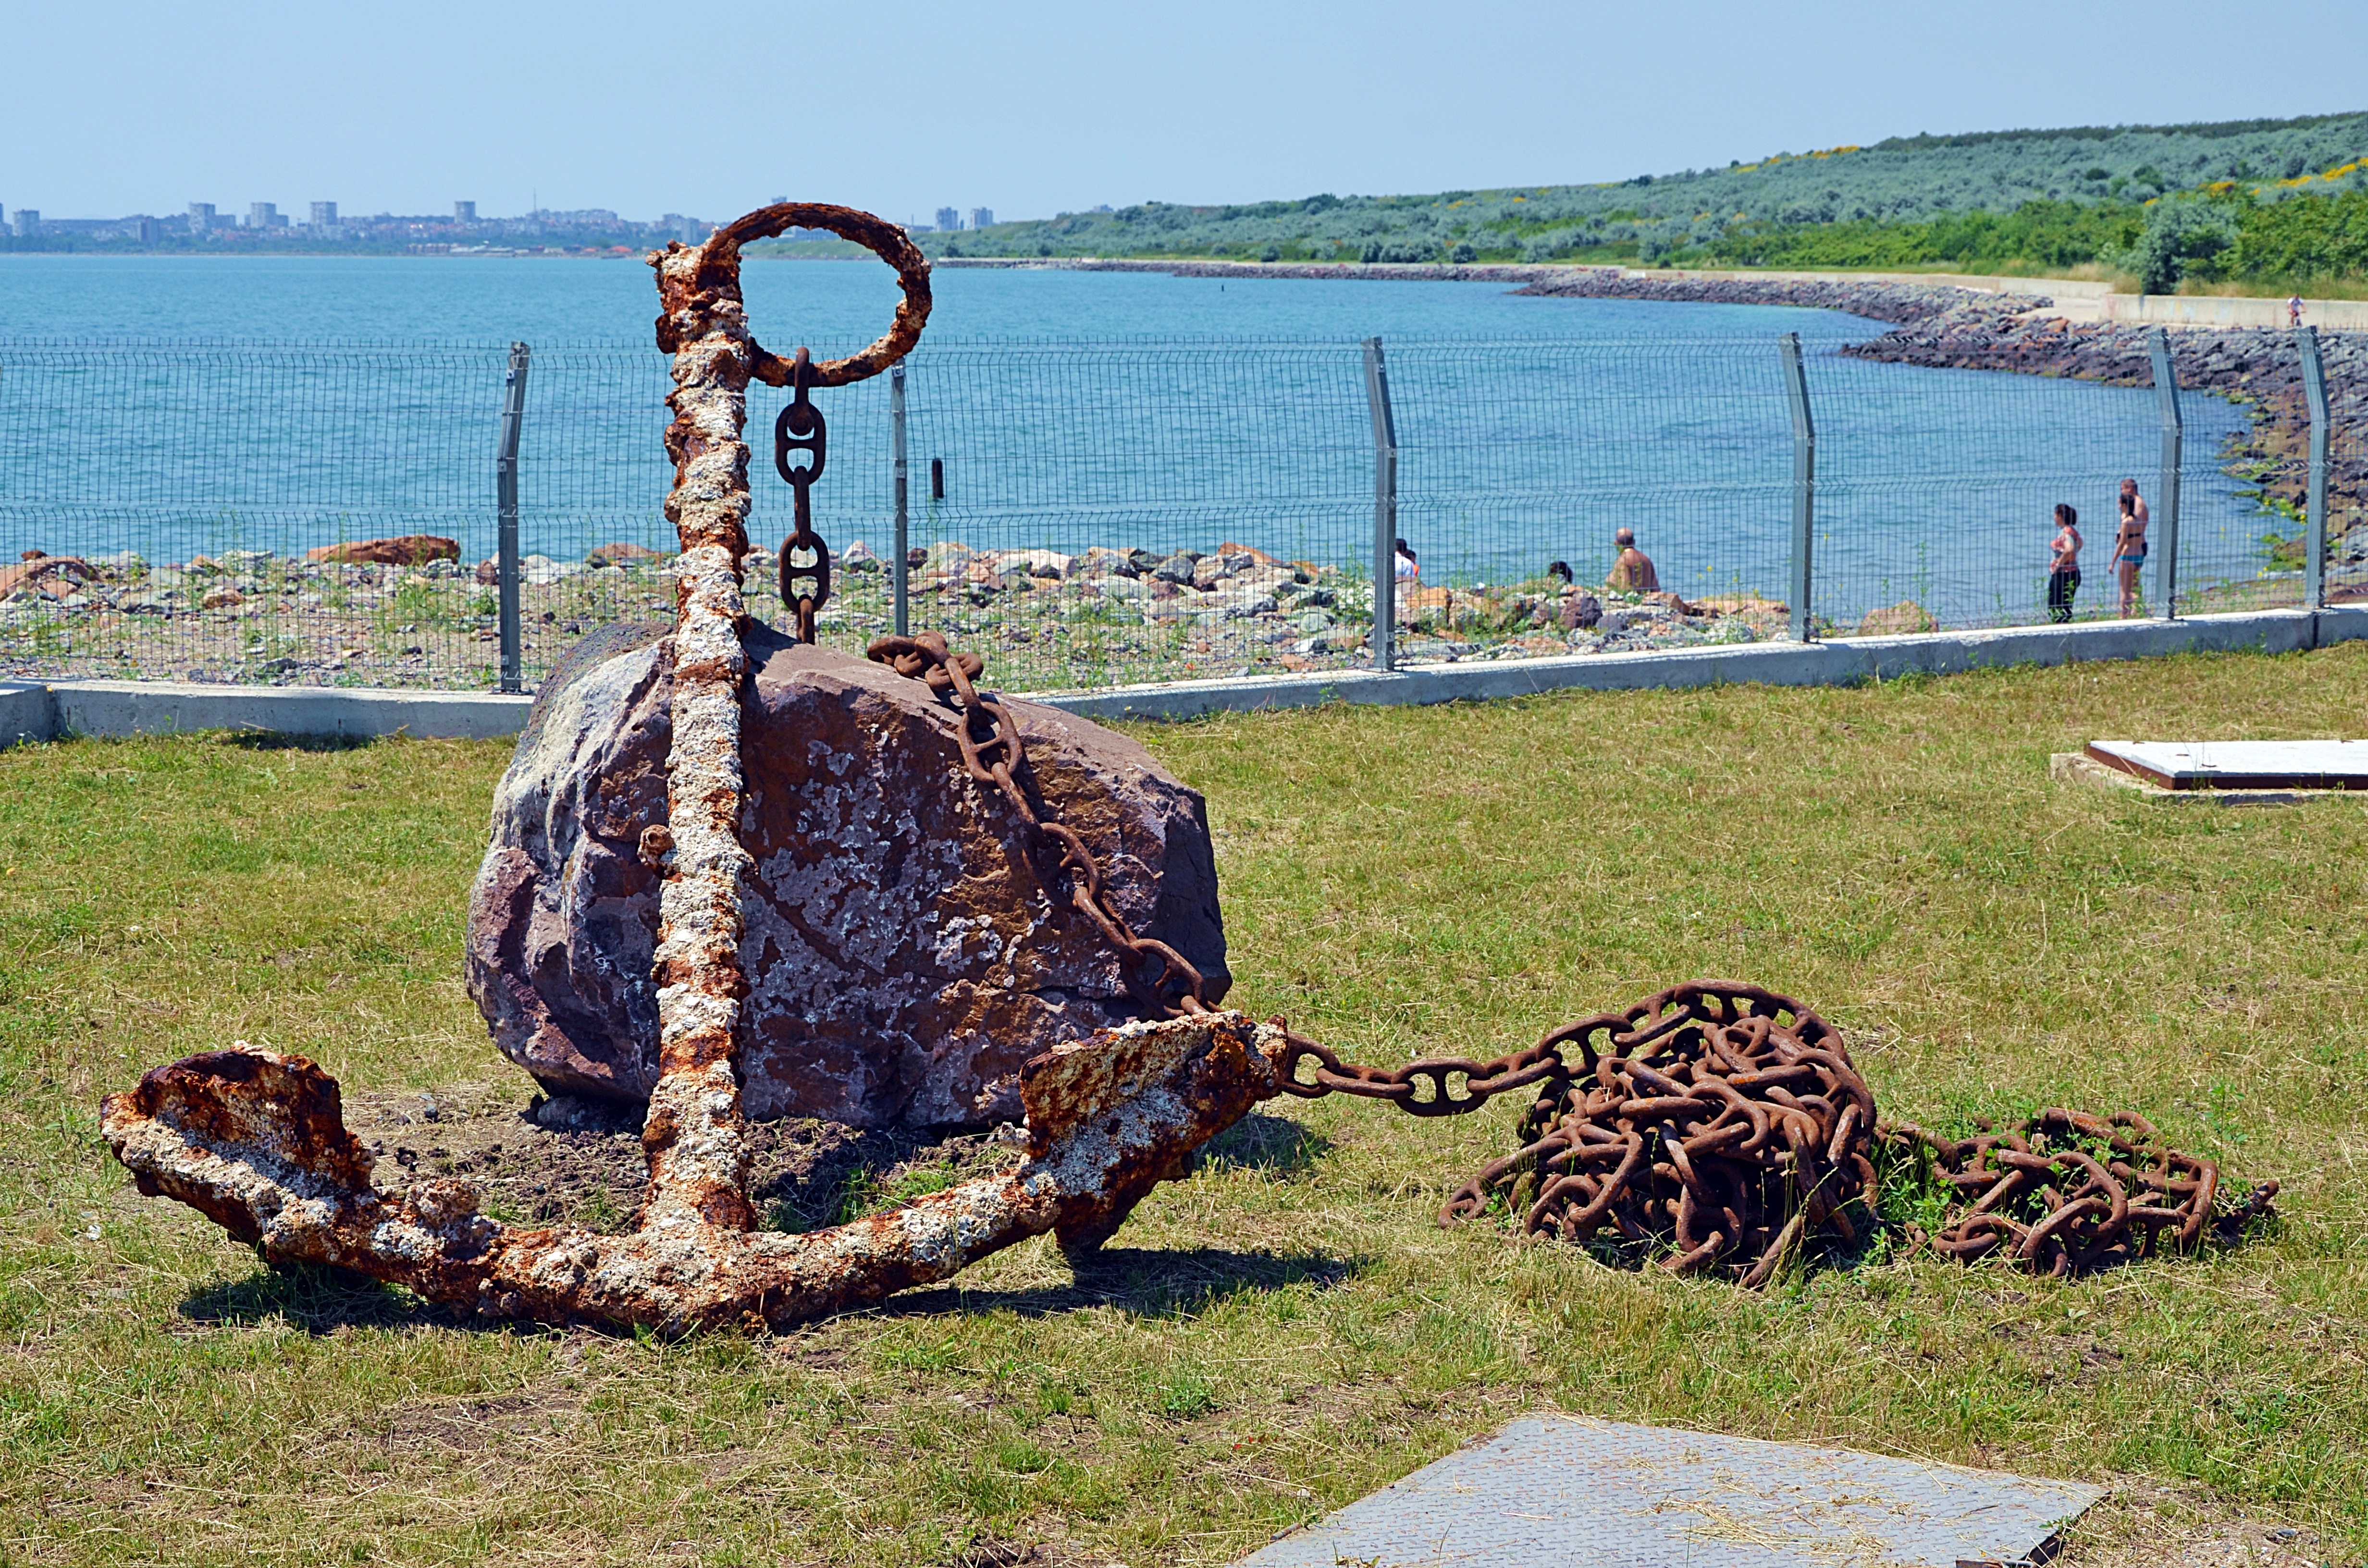
beach, sea, coast, vehicle, port, sculpture, shelter, anchor, bulgaria, burgas, sarafovo